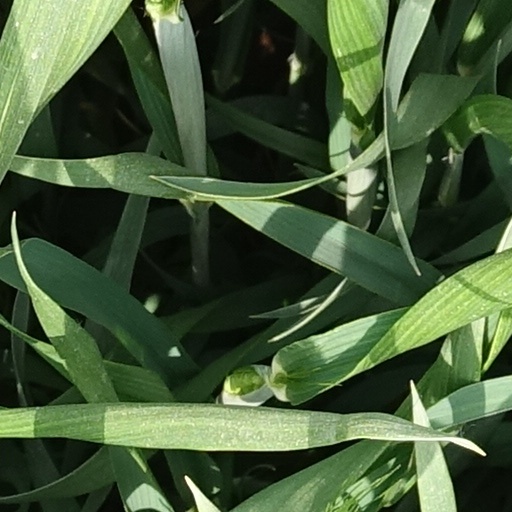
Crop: wheat